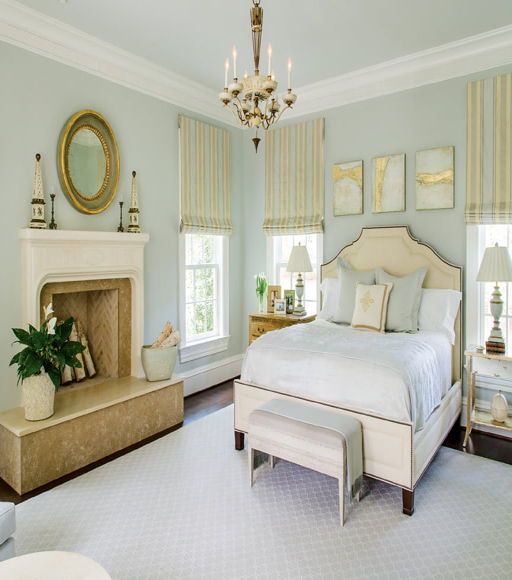
shades by organization leader perfectly match the soft blue walls and art in the master bedroom .